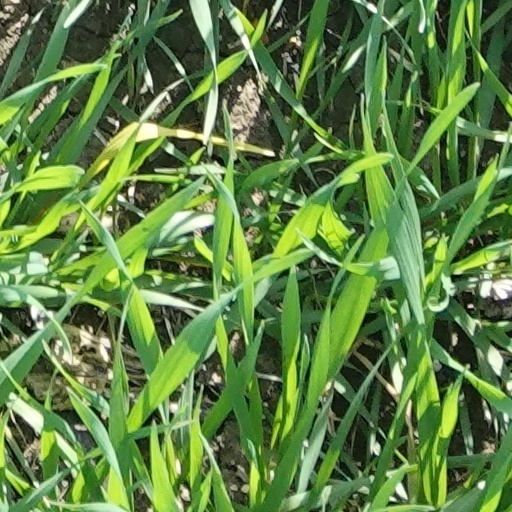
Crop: wheat